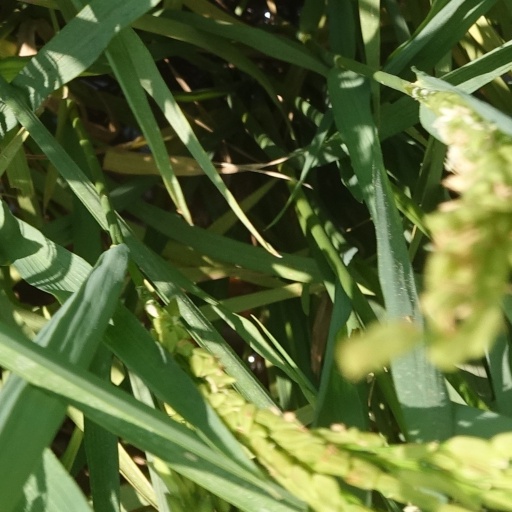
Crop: rice